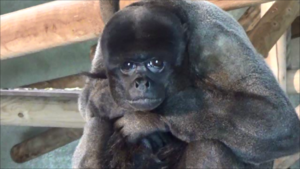
Lagothrix lagotricha zoologique paris
Le lagotriche commun est un singe du Nouveau Monde appartenant à la famille des Atelidae.
Les Lagotriches ou Singes laineux sont un genre qui comprend des espèces de singes sud-américains. Ces singes se distinguent des Atèles par les pouces et les bras courts. Leur pelage est une toison douce et laineuse. Ils sont lents et dignes dans leurs mouvements.